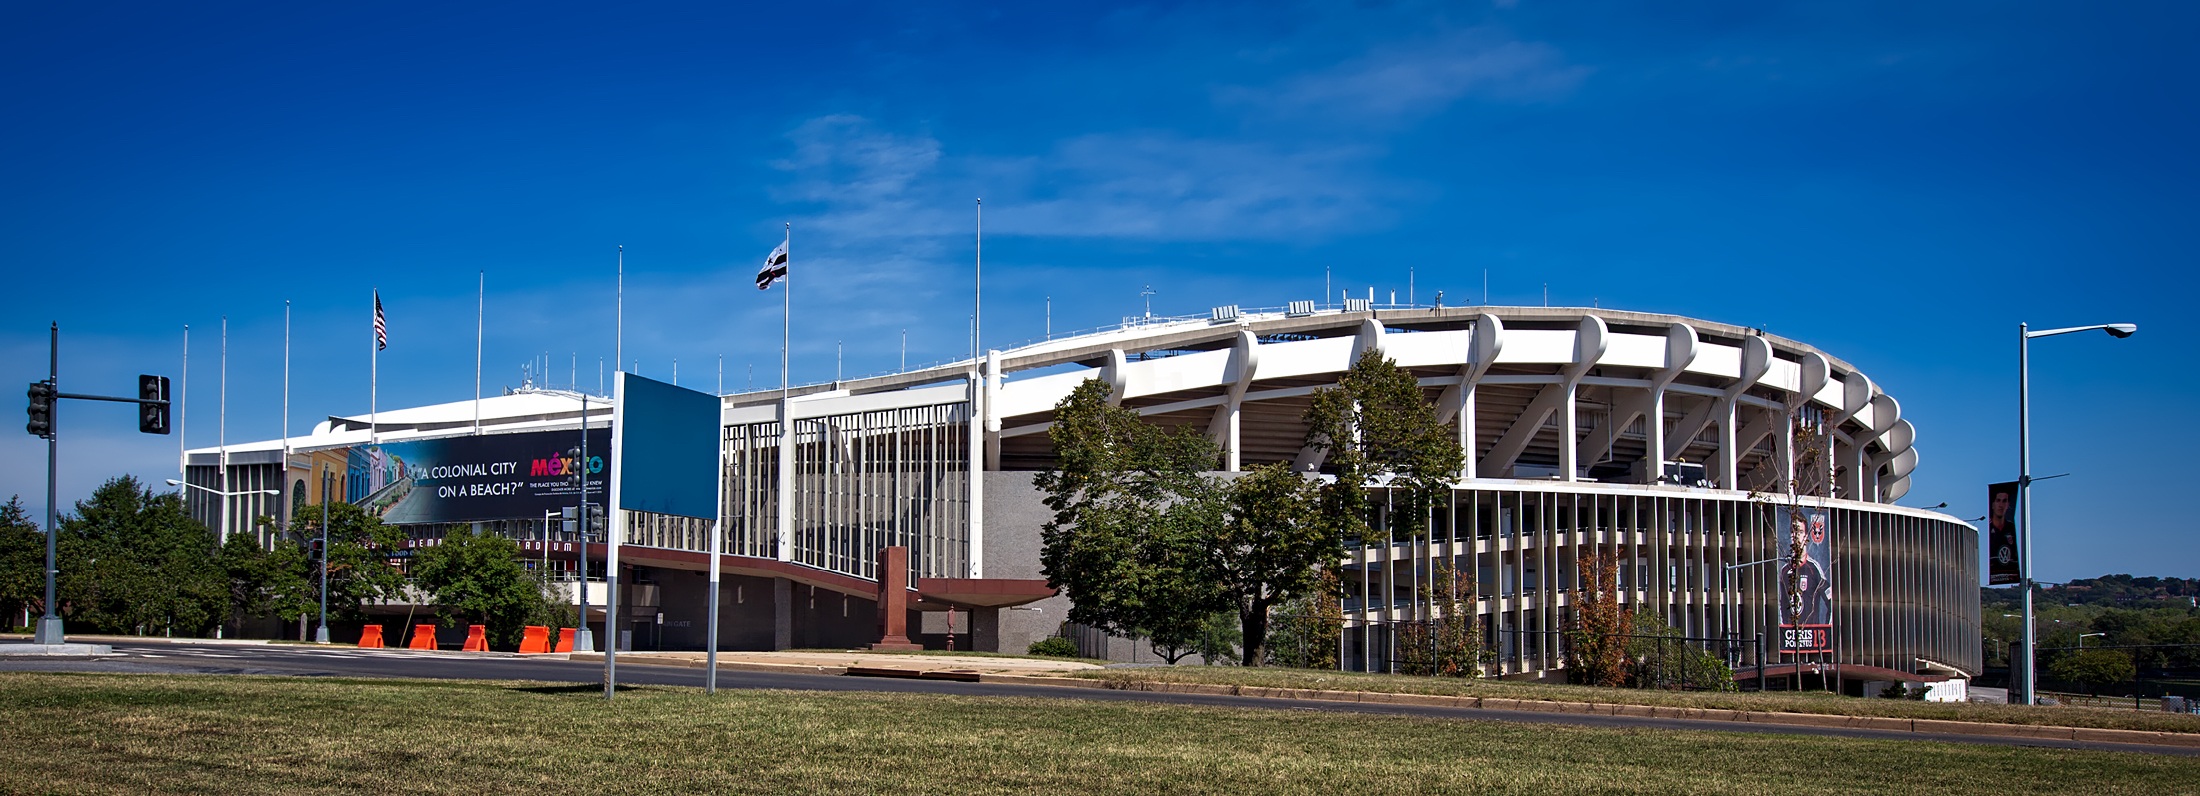
landscape, architecture, structure, sky, building, city, urban, panorama, downtown, plaza, landmark, soccer, facade, football, stadium, public transport, hdr, clouds, arena, sports, c, athletics, headquarters, cities, kennedy, washington dc, convention center, shopping mall, rfk stadium, robert f, residential area, sport venue